YF-20

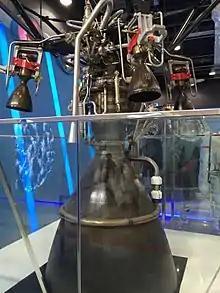
A YF-24B engine

While the basic engine was used multiple times, it was only used as a single engine for booster application. It is usually bundled into modules of multiple engines.